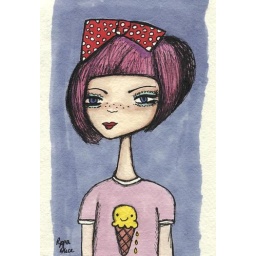
black ink and markers on cotton paper by Pippa Alice